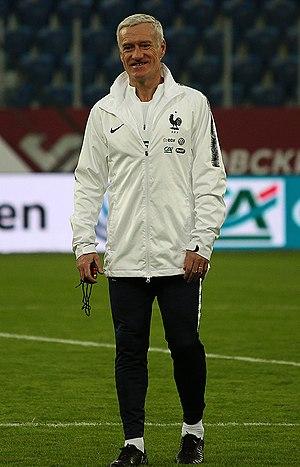
Cet article relate le parcours de l’équipe de France de football lors du Championnat d'Europe de football 2016 organisé en France du 10 juin au 10 juillet 2016.